Yechiel Michel Feinstein

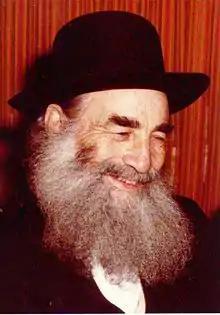
2014

Yechiel Michel Feinstein (27 June 1906 – 17 May 2003) was a Haredi rabbi and rosh yeshiva in Israel and the United States.